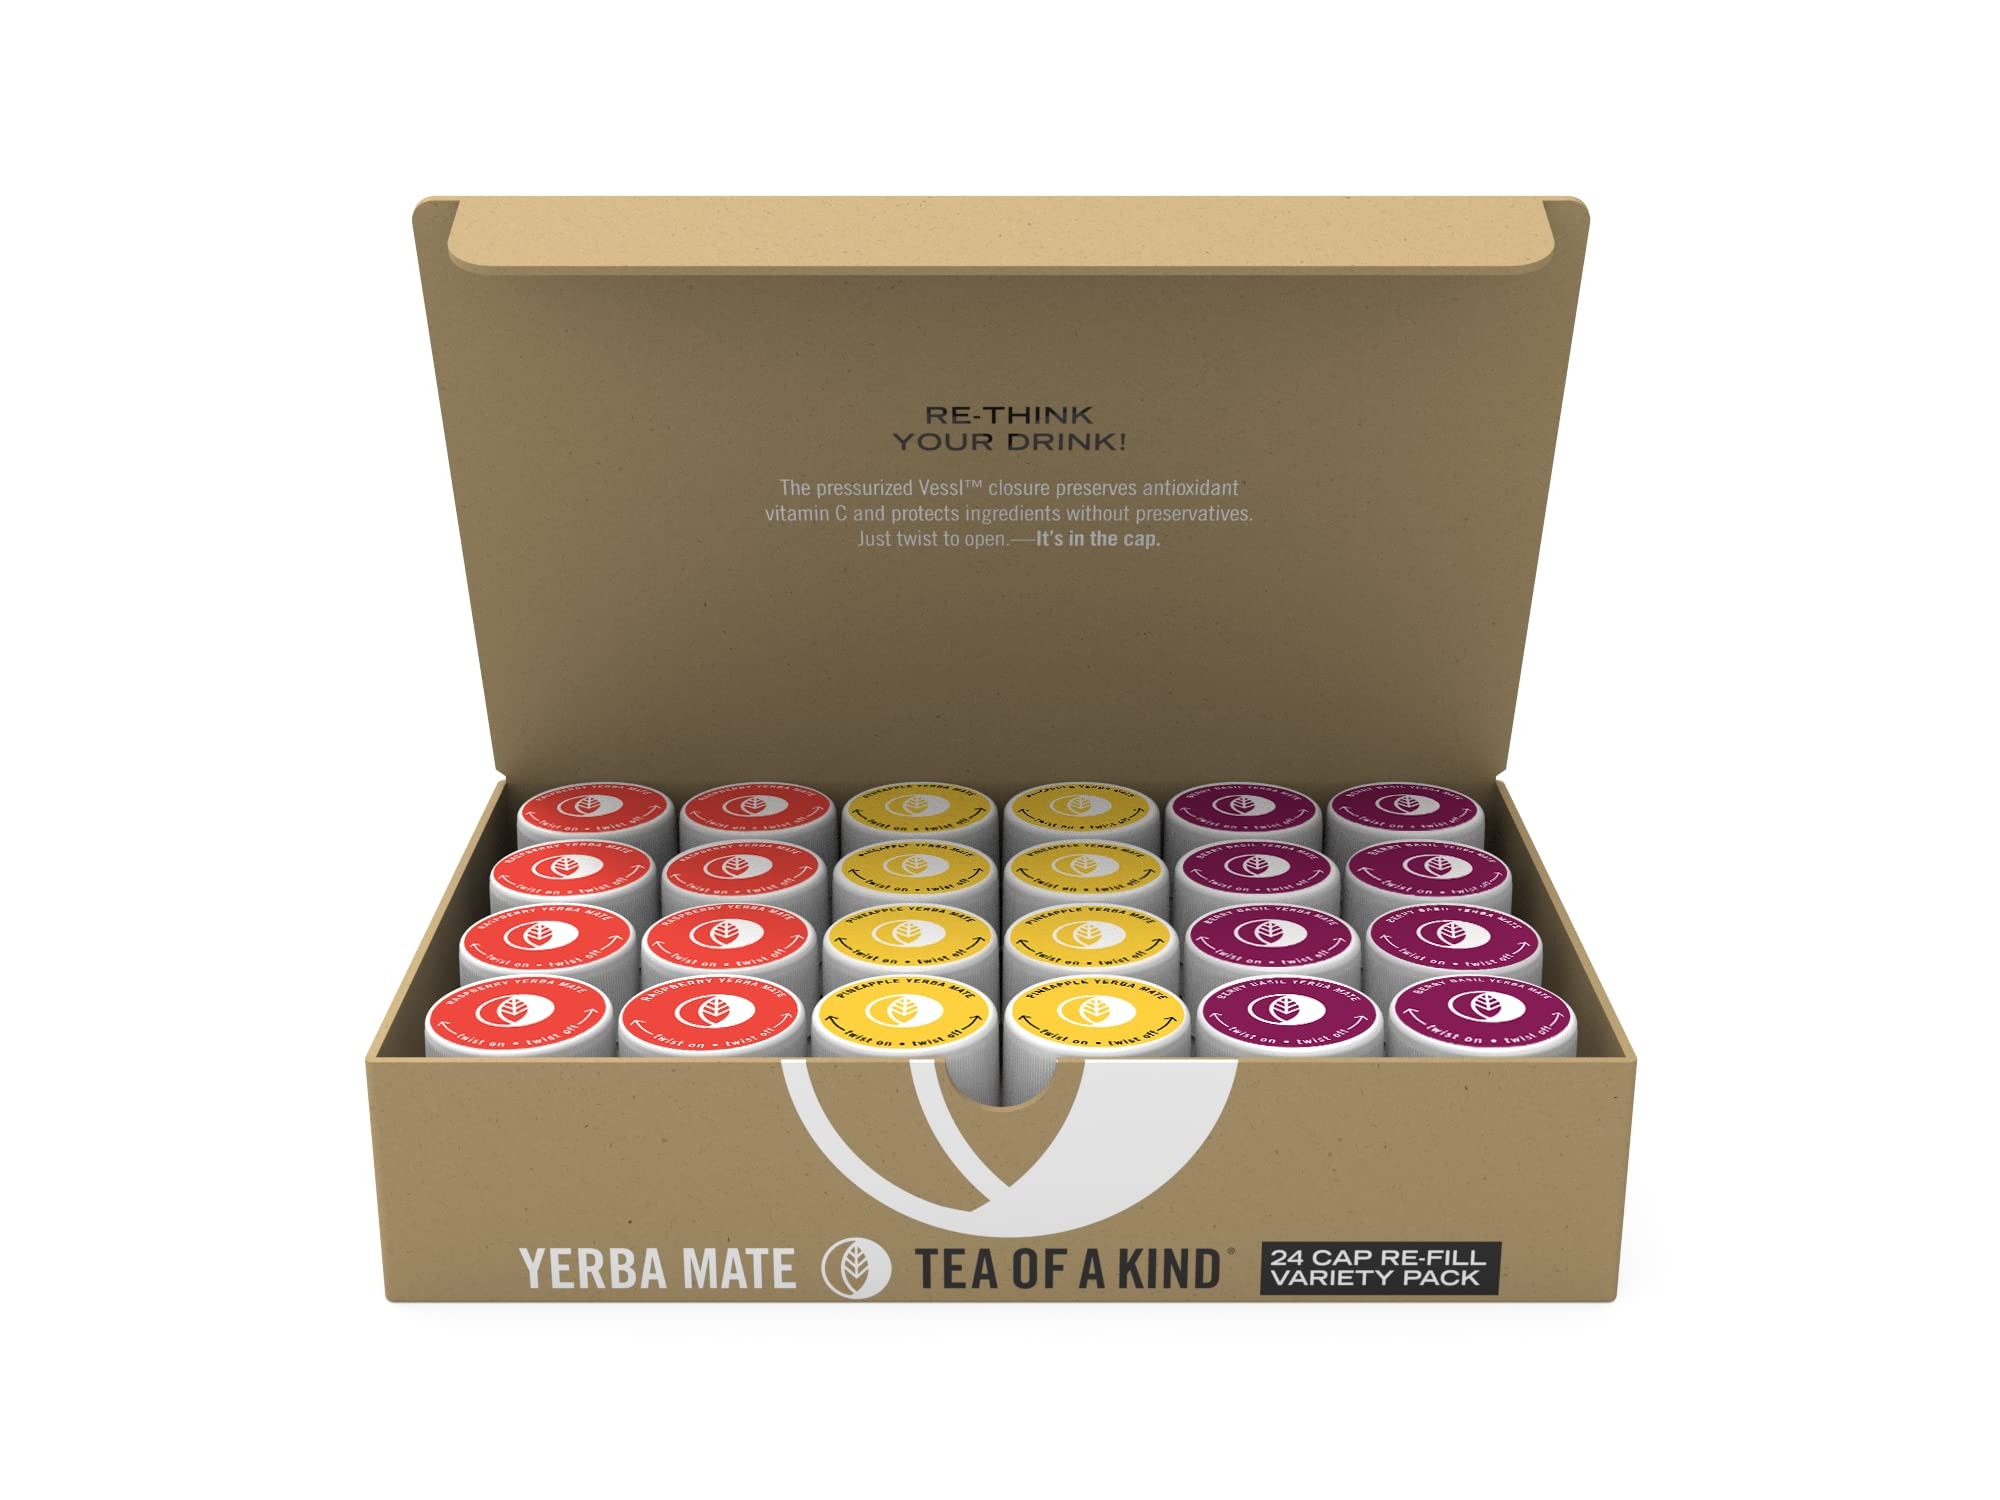
Item Name: Tea of a Kind Drink Mix - 24 Caps Variety Pack - For TOAK® Reusable Bottle (Yerba Mate Variety Pack) Raspberry, Pineapple Coconut, Berry Basil…
Bullet Point 1: Instantly Mix - Your drink is stored in the pattented Vessl cap; When you're ready for a drink, Twist the cap on your TOAK Reusable bottle and release the flavor!
Bullet Point 2: Take on the go - Portable caps make it easy to bring multiple servings of Tea of a Kind with you wherever you go; Infuse your water!
Bullet Point 3: Bottle Sold Separately
Bullet Point 4: Instantly Mix - Your drink is stored in the pattented Vessl cap; When you're ready for a drink, Twist the cap on your TOAK Reusable bottle and release the flavor!
Product Description: The Tea of a Kind Refill pack comes with twenty-four caps in three delicious flavors. The portable Vessl caps can be used on any Tea of a Kind Reusable Bottle and are perfect for any adventure. One Refill Pack replaces 24 plastic bottles from our homes, our oceans, our Earth. Take saving the planet into your own hands!
Value: 24.0
Unit: Count

Price: 29.99